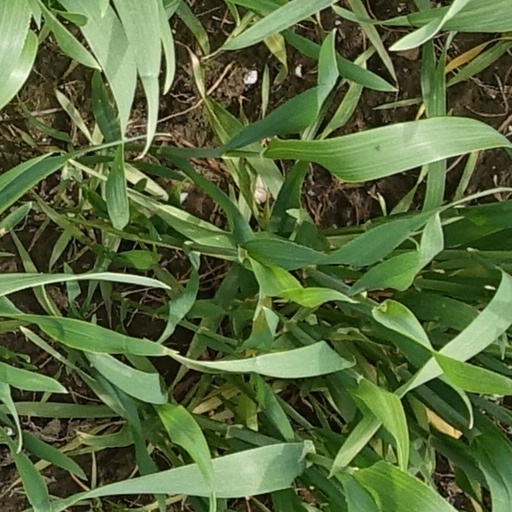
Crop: wheat